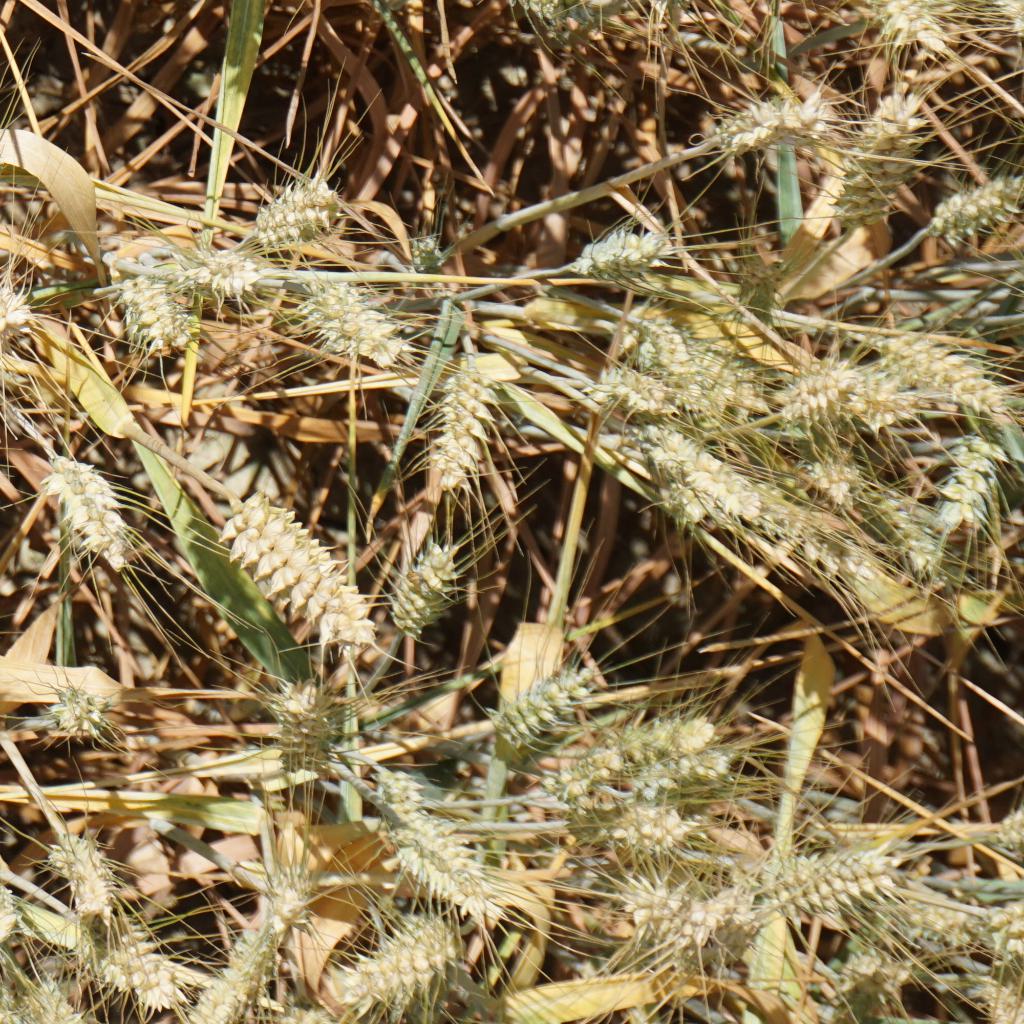
Country: France
Location: Gréoux
Wheat development stage: Filling - Ripening